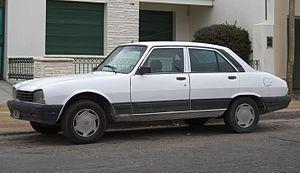
Peugeot 504 garée à Tandil, Argentina